Hugh Miller

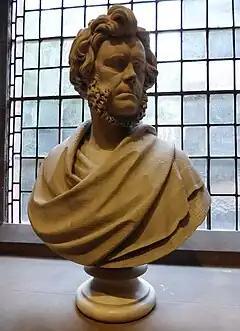
Bust of Miller by William Brodie in the Scottish National Portrait Gallery

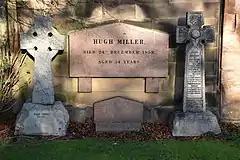
The grave of Hugh Miller, Grange Cemetery

For most of 1856, Miller had severe headaches and mental distress, and the most probable diagnosis is of psychotic depression. Victorian medicine did not help. He feared that he might harm his wife or children because of persecutory delusions.